IF-16

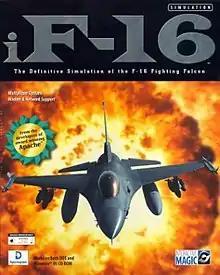

iF-16 is a 1997 video game developed by Digital Integration and published by Interactive Magic.